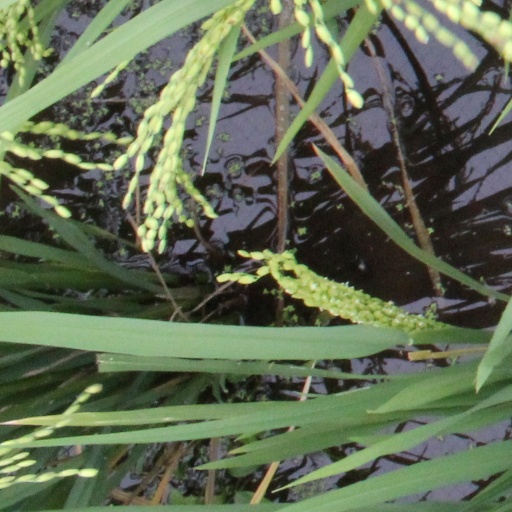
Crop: rice